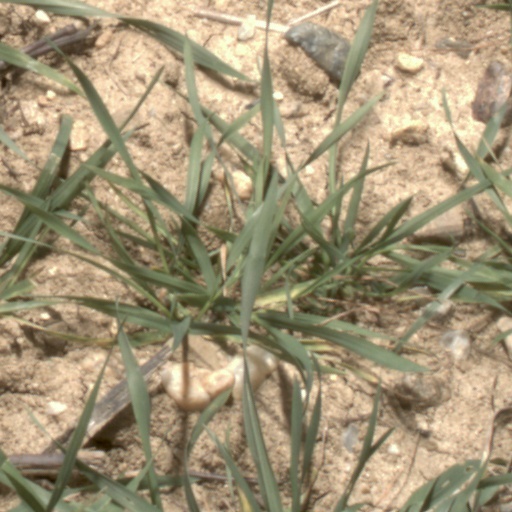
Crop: wheat